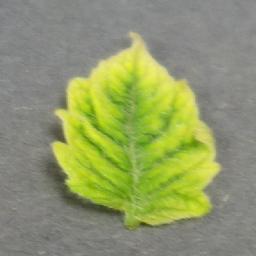
Label: Tomato___Tomato_Yellow_Leaf_Curl_Virus